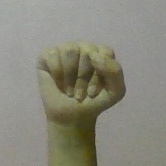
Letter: saad